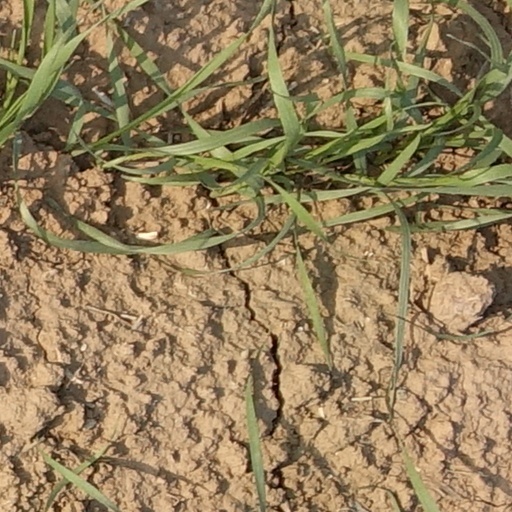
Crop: wheat